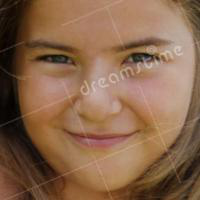
Age group: age 01-10